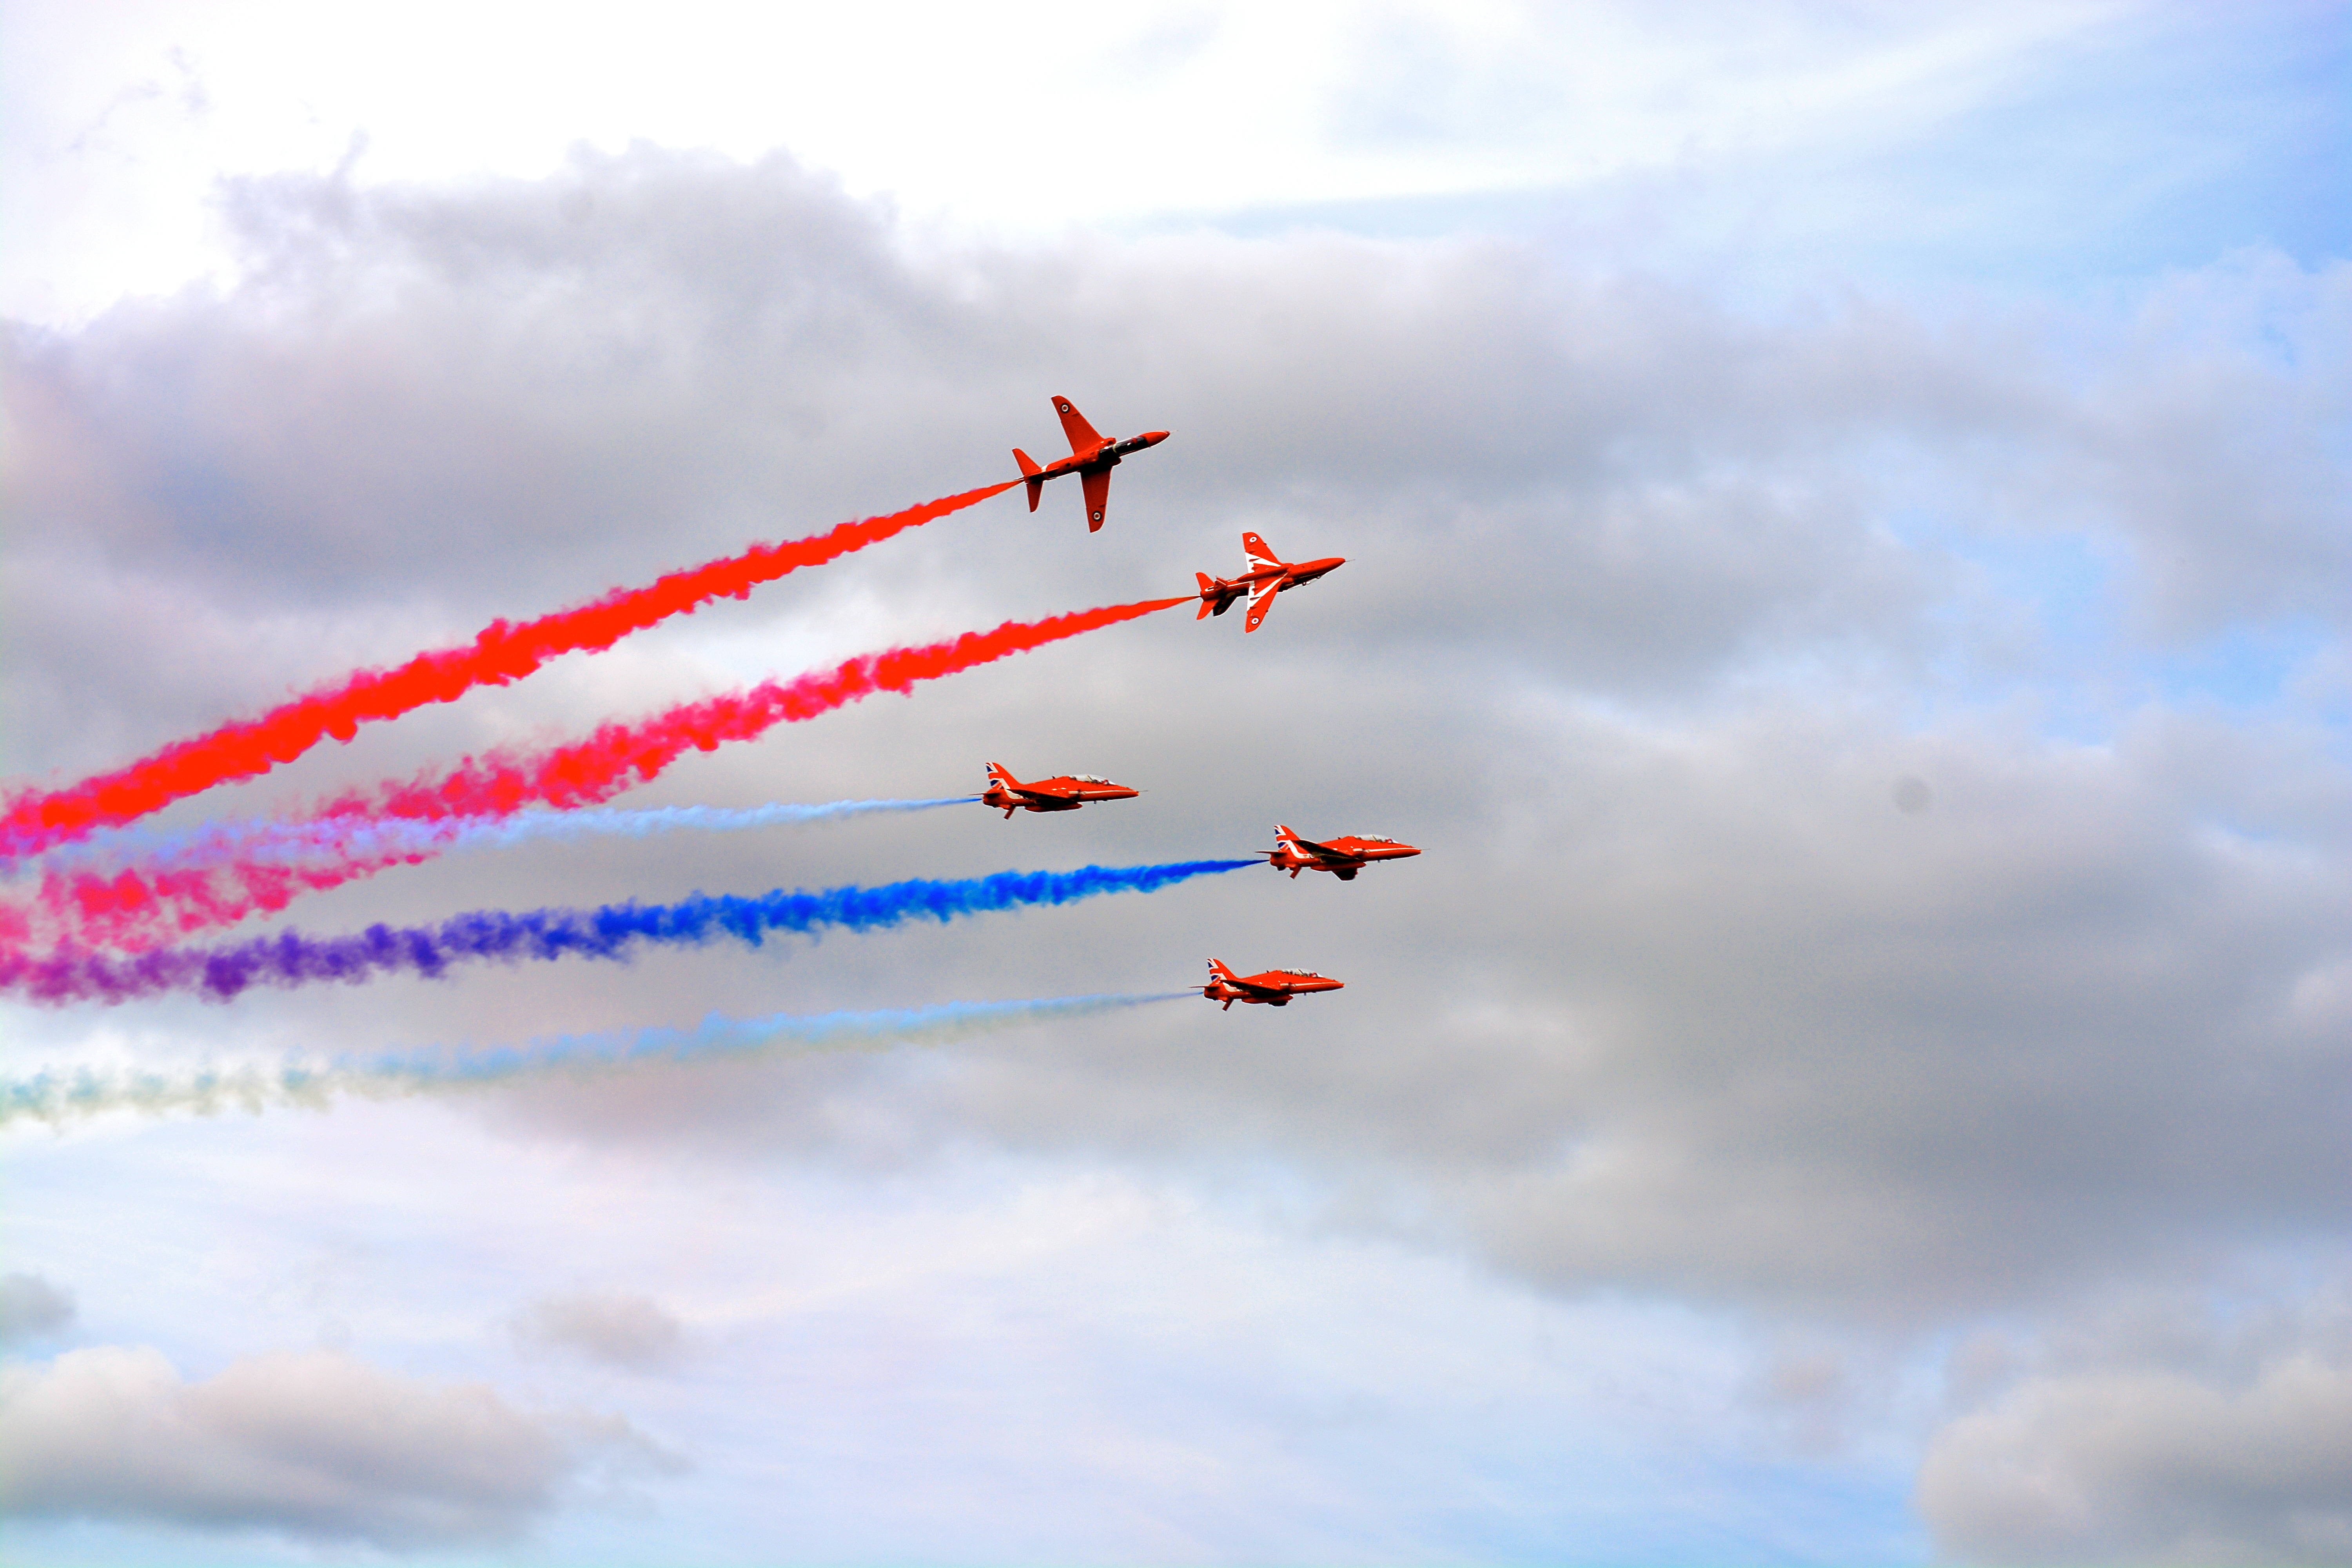
wing, sky, trail, smoke, airplane, plane, aircraft, jet, vehicle, aviation, flight, airshow, air show, air force, aerobatics, red arrows, air display, atmosphere of earth, general aviation